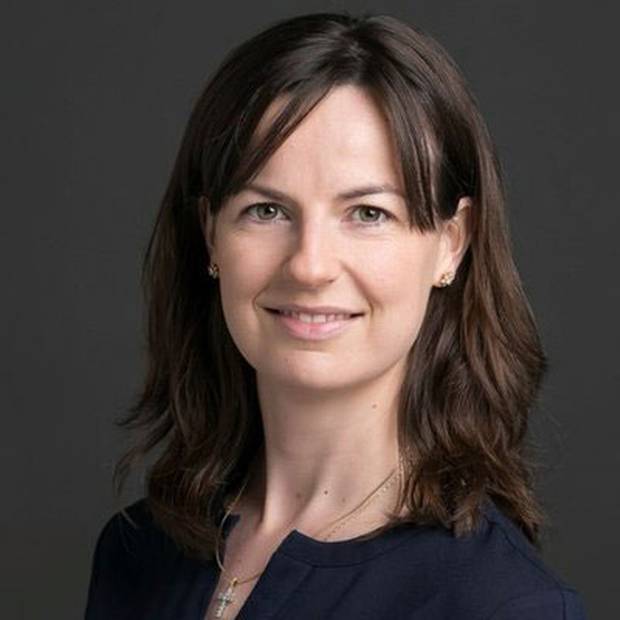
Gender: women